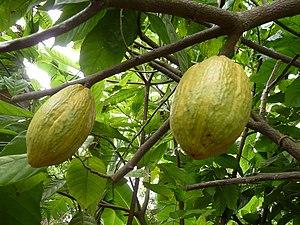
deux cacaos
Le cacao est la poudre obtenue après broyage de l'amande des fèves de cacao fermentées et torréfiées, produites par le cacaoyer. En fait, la valeur « poudre de cacao » n'est qu'une acception du terme cacao parmi d'autres, c'est le sens le plus fréquent pour un locuteur francophone moyen de l'hémisphère Nord, les autres valeurs ne se rencontrant que dans le vocabulaire de spécialité des locuteurs travaillant dans la filière cacao.